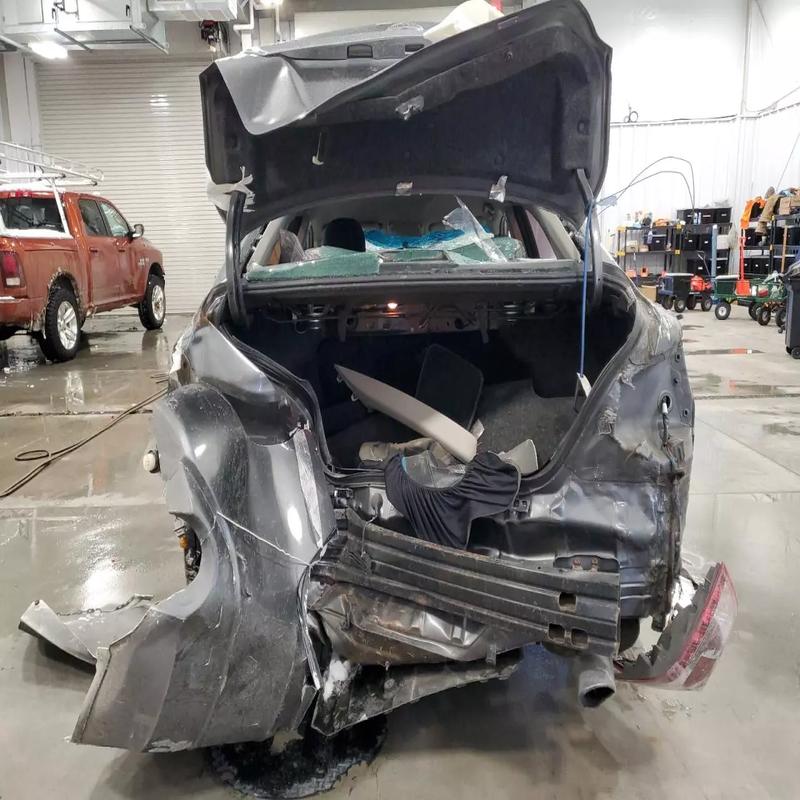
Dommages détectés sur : malle, feu arrière droit, feu arrière gauche, pare-choc arrière, plaque d'immatriculation arrière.
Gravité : majeur